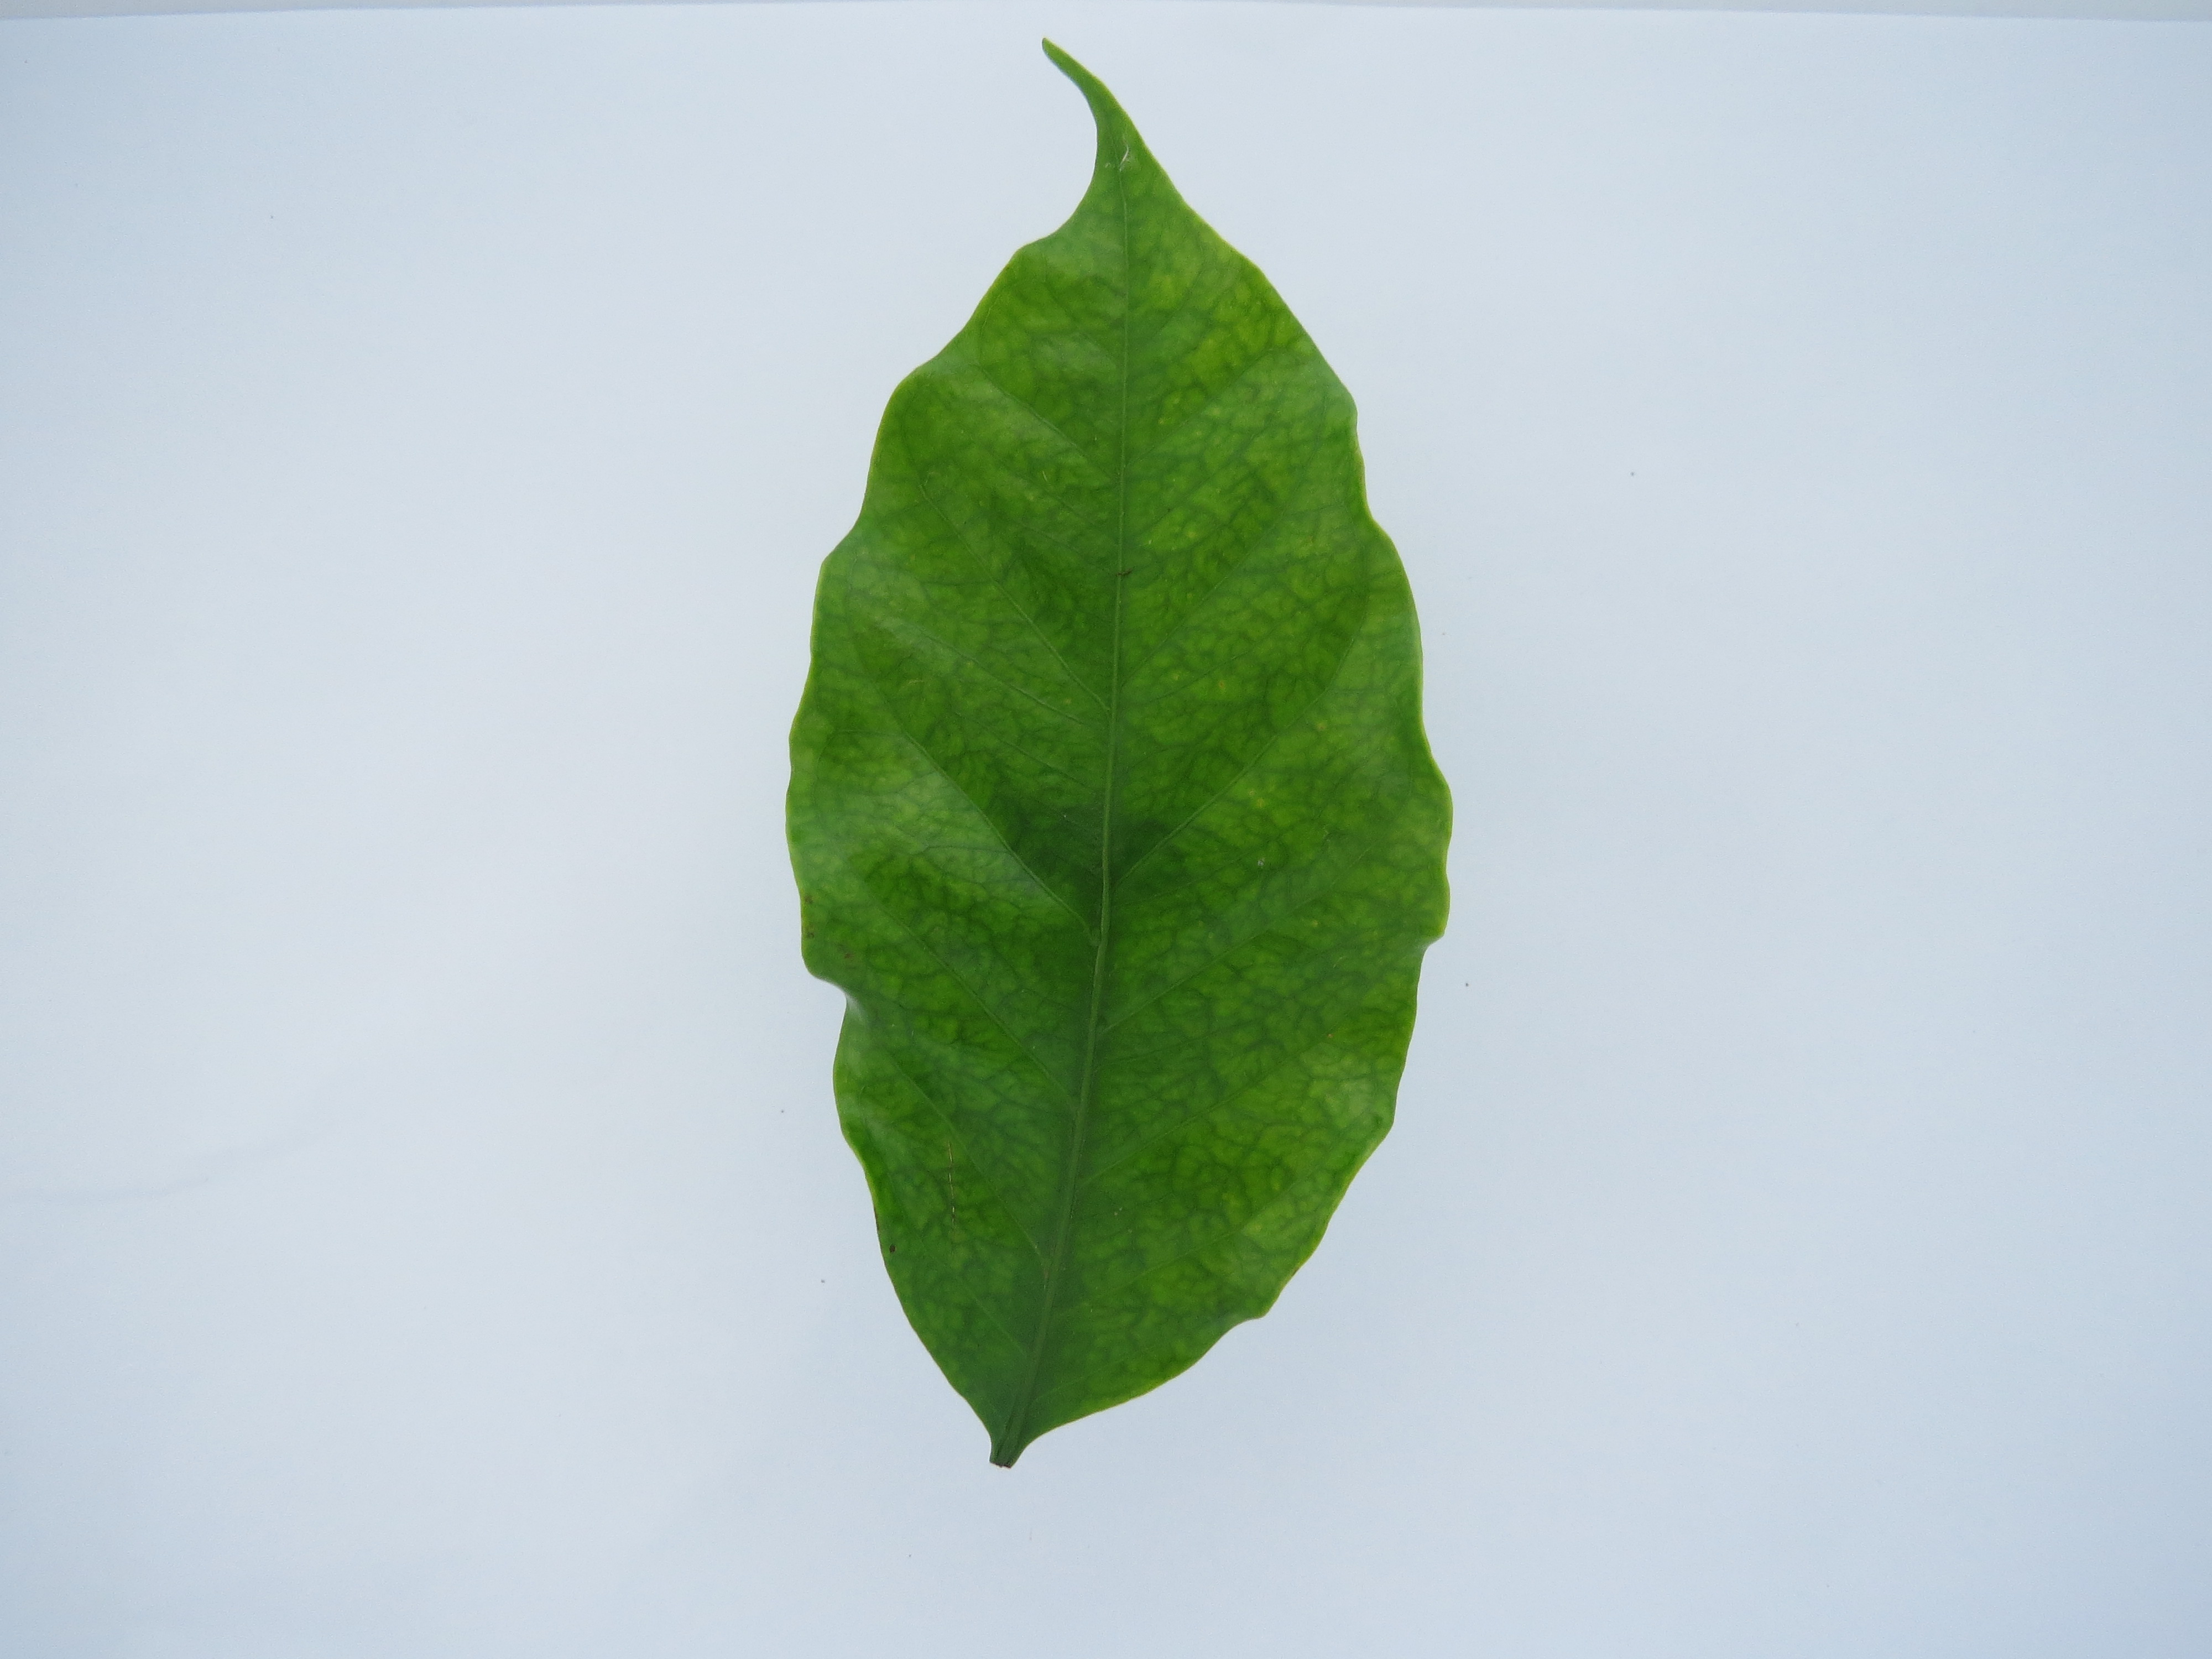
Label: iron-Fe